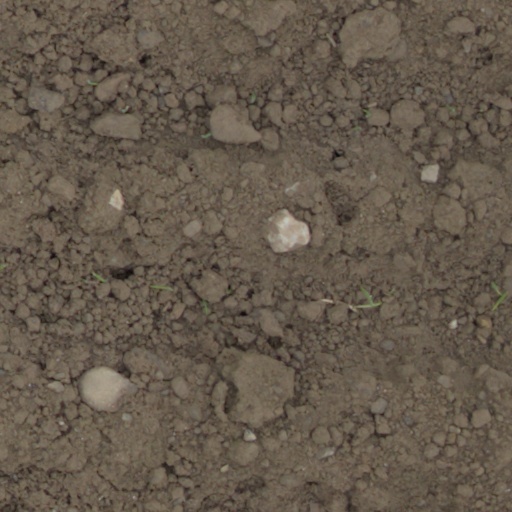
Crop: wheat